The Very Light Car

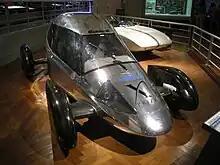
2010 Edison2

Their four competition vehicles were powered by small (250cc) one-cylinder E85-gasohol-fueled internal combustion engines. The aim was to achieve the prize's requirement of 100 MPGe or higher fuel economy. A small E85 internal combustion engine was chosen for the competition in order to have the lowest possible powerplant and fuel weight, high energy density, low pumping losses, and an engine design with an efficiency sweet spot at cruising speed; while meeting mileage and emission standards. The fuel-vs-batteries tradeoff was especially onerous in the mainstream class, because it had a higher 200-mile range requirement, doubling the potential size of a heavy battery pack for hybrid and EV designs.